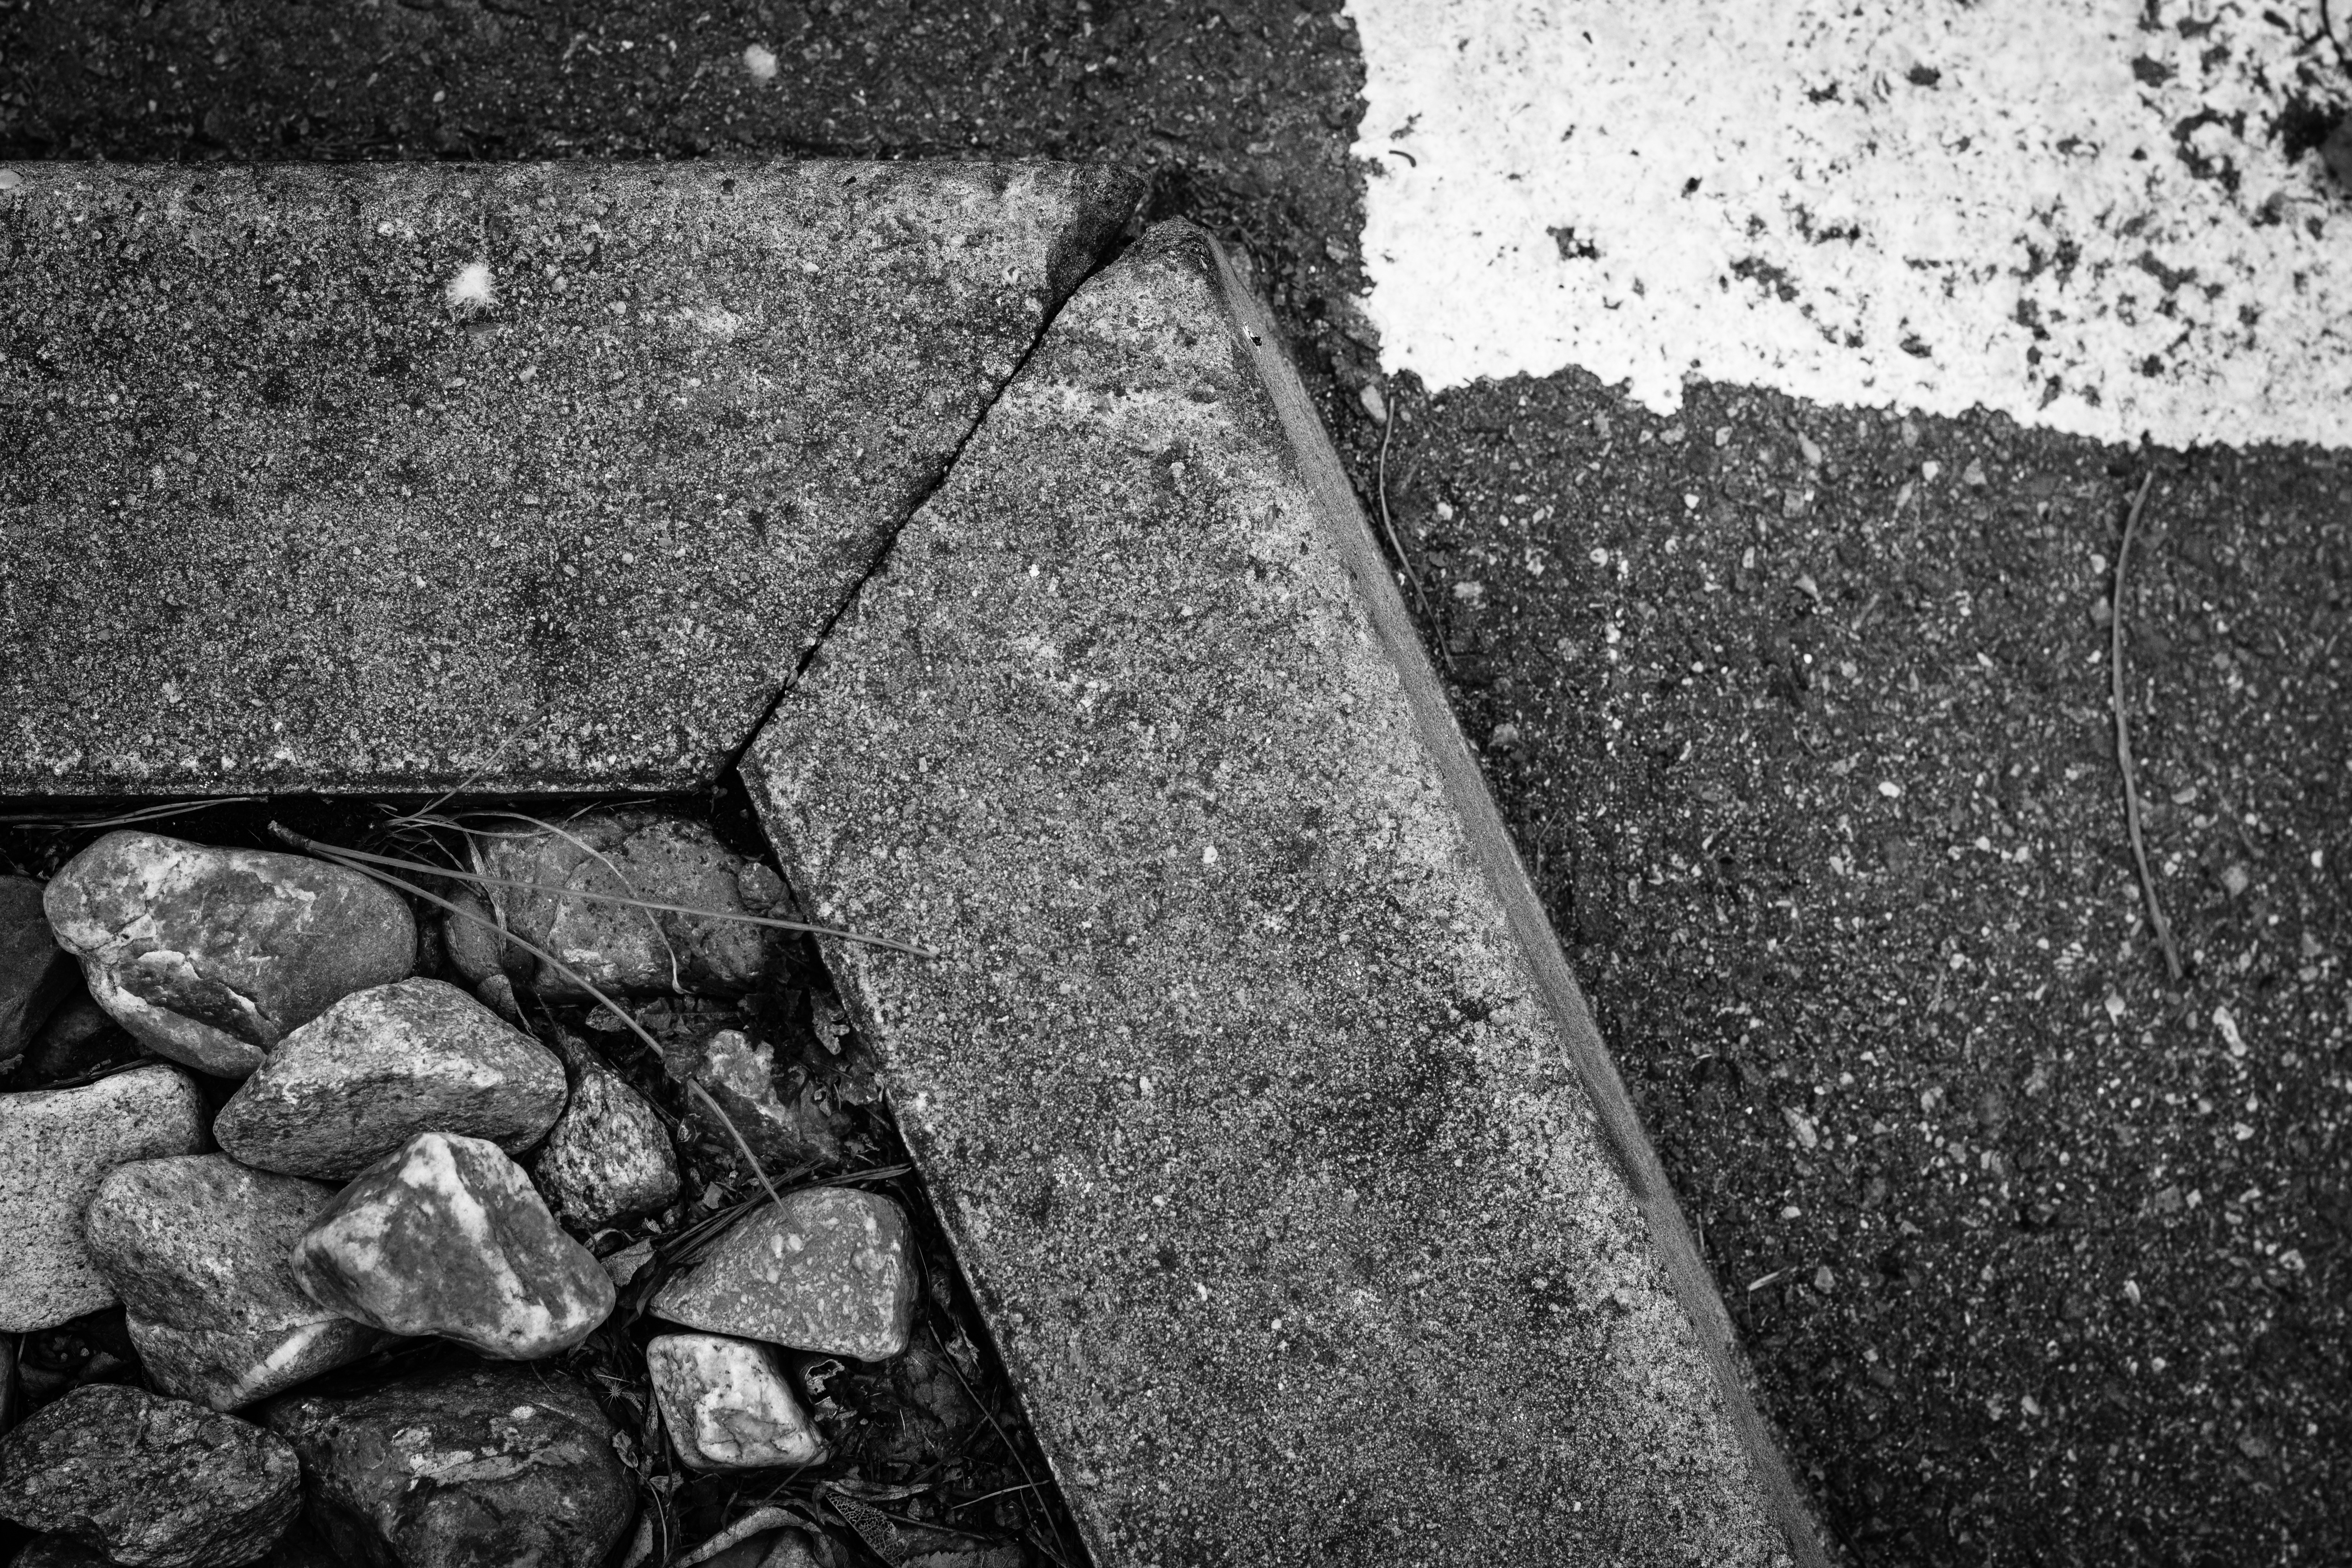
path, rock, black and white, white, texture, wall, asphalt, travel, distance, shadow, soil, darkness, black, monochrome, brick, material, hobby, long way, road surface, monochrome photography